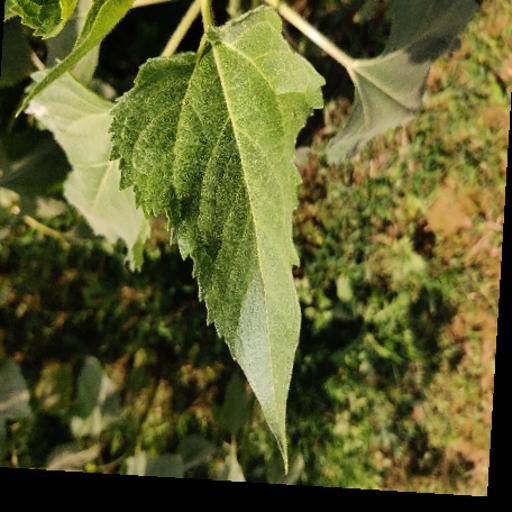
Label: Fresh_leaf